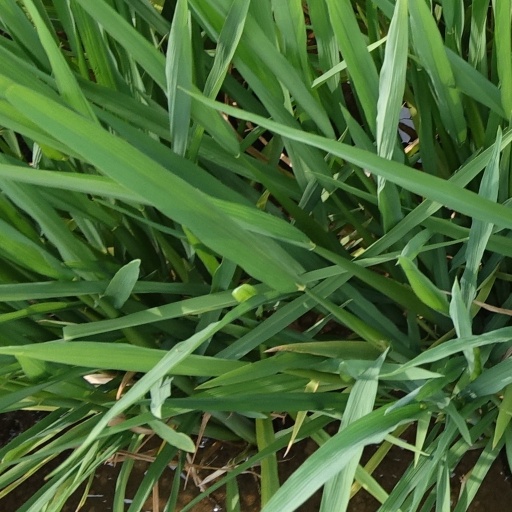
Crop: rice